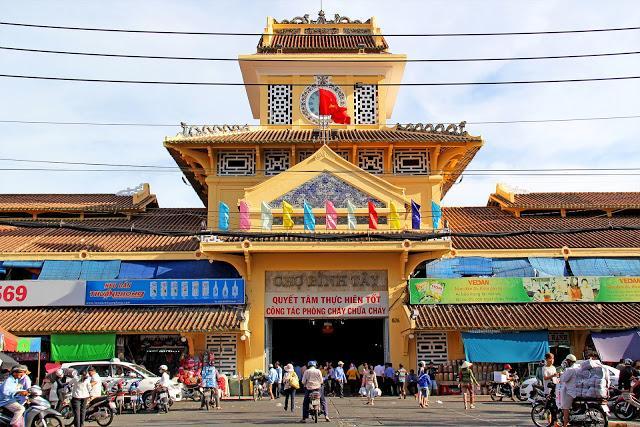
có nhiều người đang di chuyển ở phía trước toà nhà